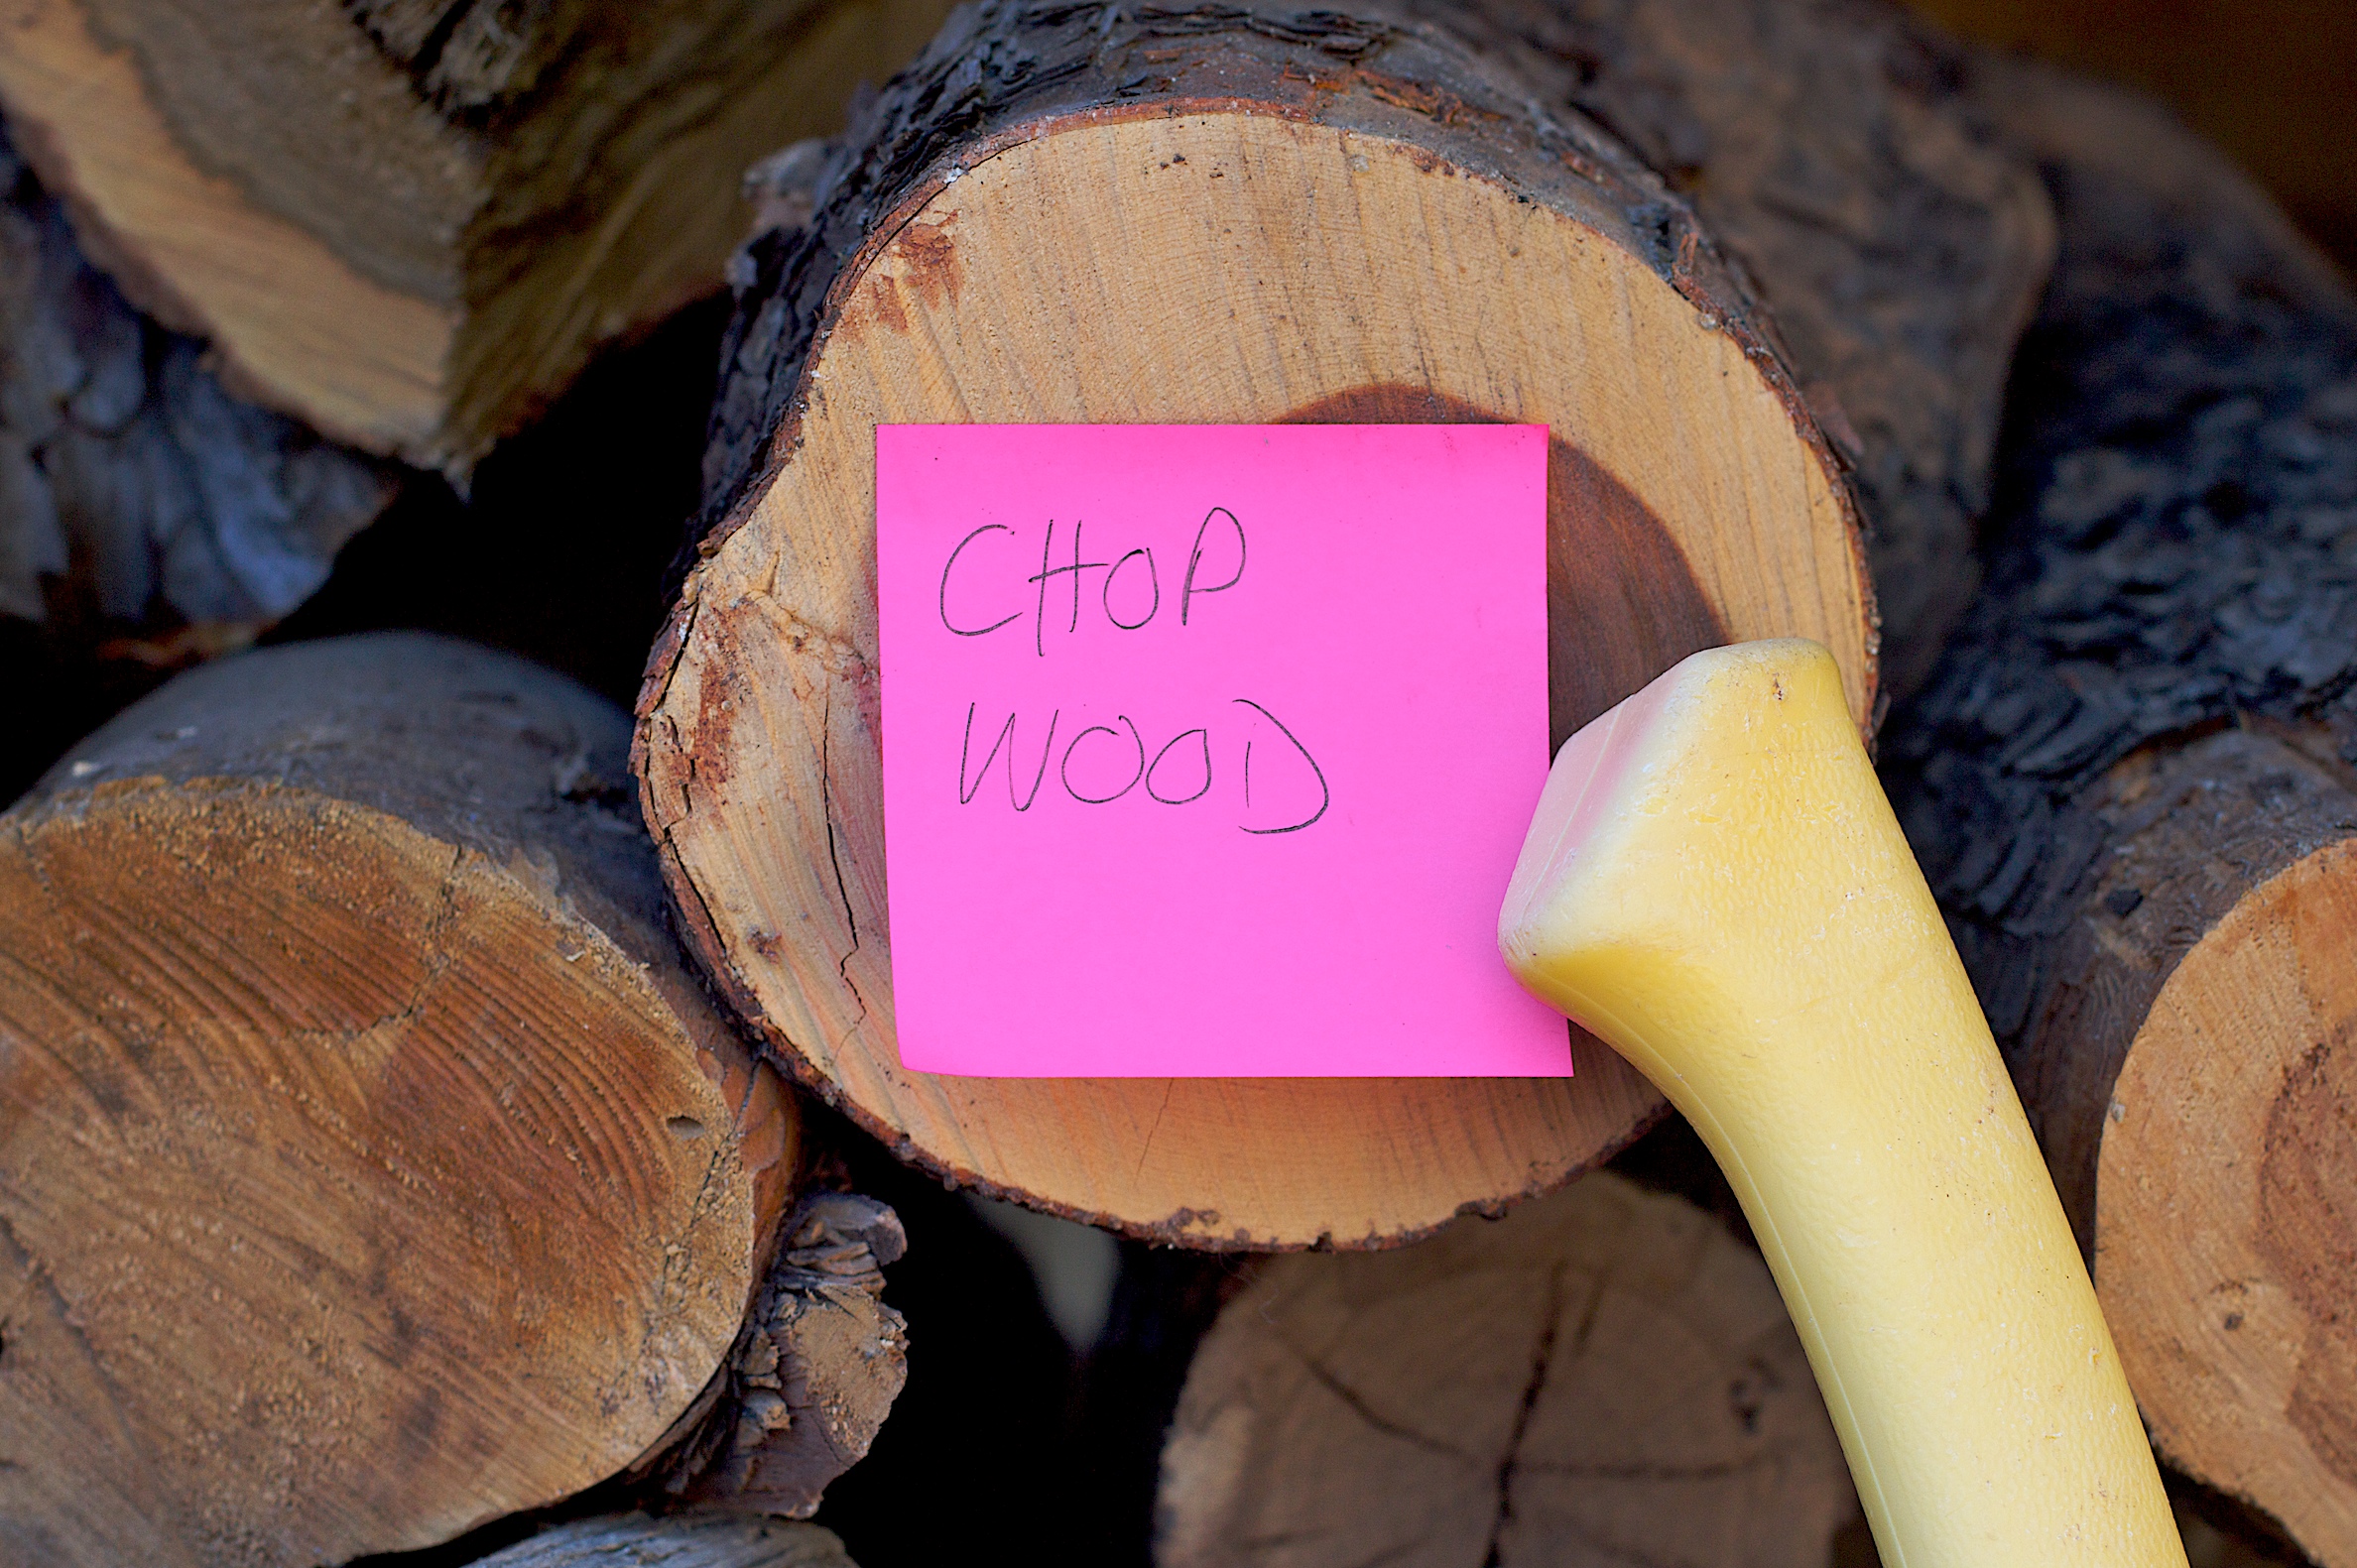
wood, food, color, baking, material, coconut, icing, organ, dailyshoot, sweetness, flavor